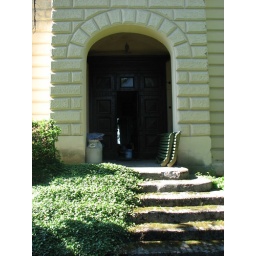
The front door at the house in Krivoklat. Photo credits to Karly Siroky.